Mechanics' Bank and Trust Company Building

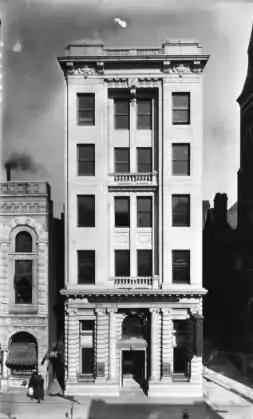
Building in the 1920s

The Mechanics Bank building is a six-story (five floors and a mezzanine) rectangular building that measures roughly by . The building's facade (facing Gay Street) is constructed of locally quarried Tennessee marble, while the sides and rear of the building are constructed of brick and reinforced concrete. The building originally consisted of three floors and a mezzanine. In 1923, two more floors were added, with the builders carefully following the original design scheme. An elevator penthouse was added to the roof several decades later.